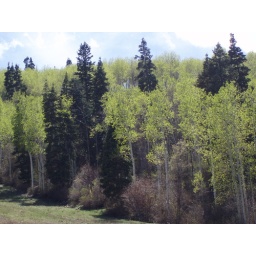
Springtime photo of a mixed bag of trees off of a ski resort trail at Park City Mountain Resort in Park City, Utah.